History of the race and intelligence controversy

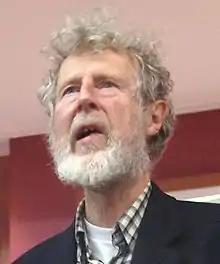
James Flynn, the New Zealand political scientist who has studied changes in group-level IQ averages over time

Jensen and Herrnstein's articles were widely discussed. Hans Eysenck defended the hereditarian point of view and the use of intelligence tests in "Race, Intelligence and Education" (1971), a pamphlet presenting Jensenism to a popular audience, and "The Inequality of Man" (1973). He was severely critical of anti-hereditarians whose policies he blamed for many of the problems in society. In the first book he wrote that, "All the evidence to date suggests the strong and indeed overwhelming importance of genetic factors in producing the great variety of intellectual differences which [are] observed between certain racial groups", adding in the second, that "for anyone wishing to perpetuate class or caste differences, genetics is the real foe". "Race, Intelligence and Education" was immediately criticized in strong terms by IQ researcher Sandra Scarr as an "uncritical popularization of Jensen's ideas without the nuances and qualifiers that make much of Jensen's writing credible or at least responsible." Later scholars have identified errors and suspected data manipulation in Eysenck's work. An inquiry on behalf of King's College London found 26 of his papers to be "incompatible with modern clinical science". Rod Buchanan, a biographer of Eysenck, has argued that 87 publications by Eysenck should be retracted.